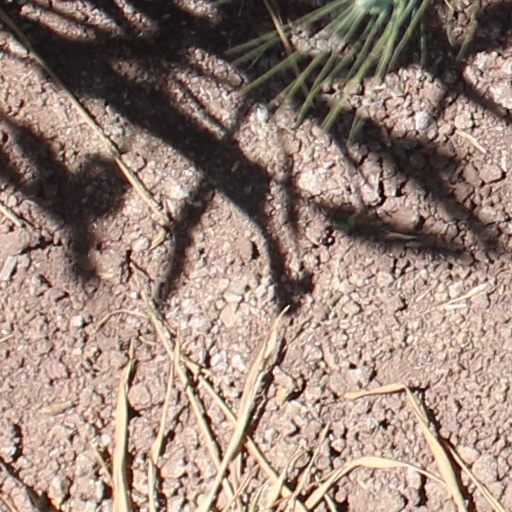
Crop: wheat